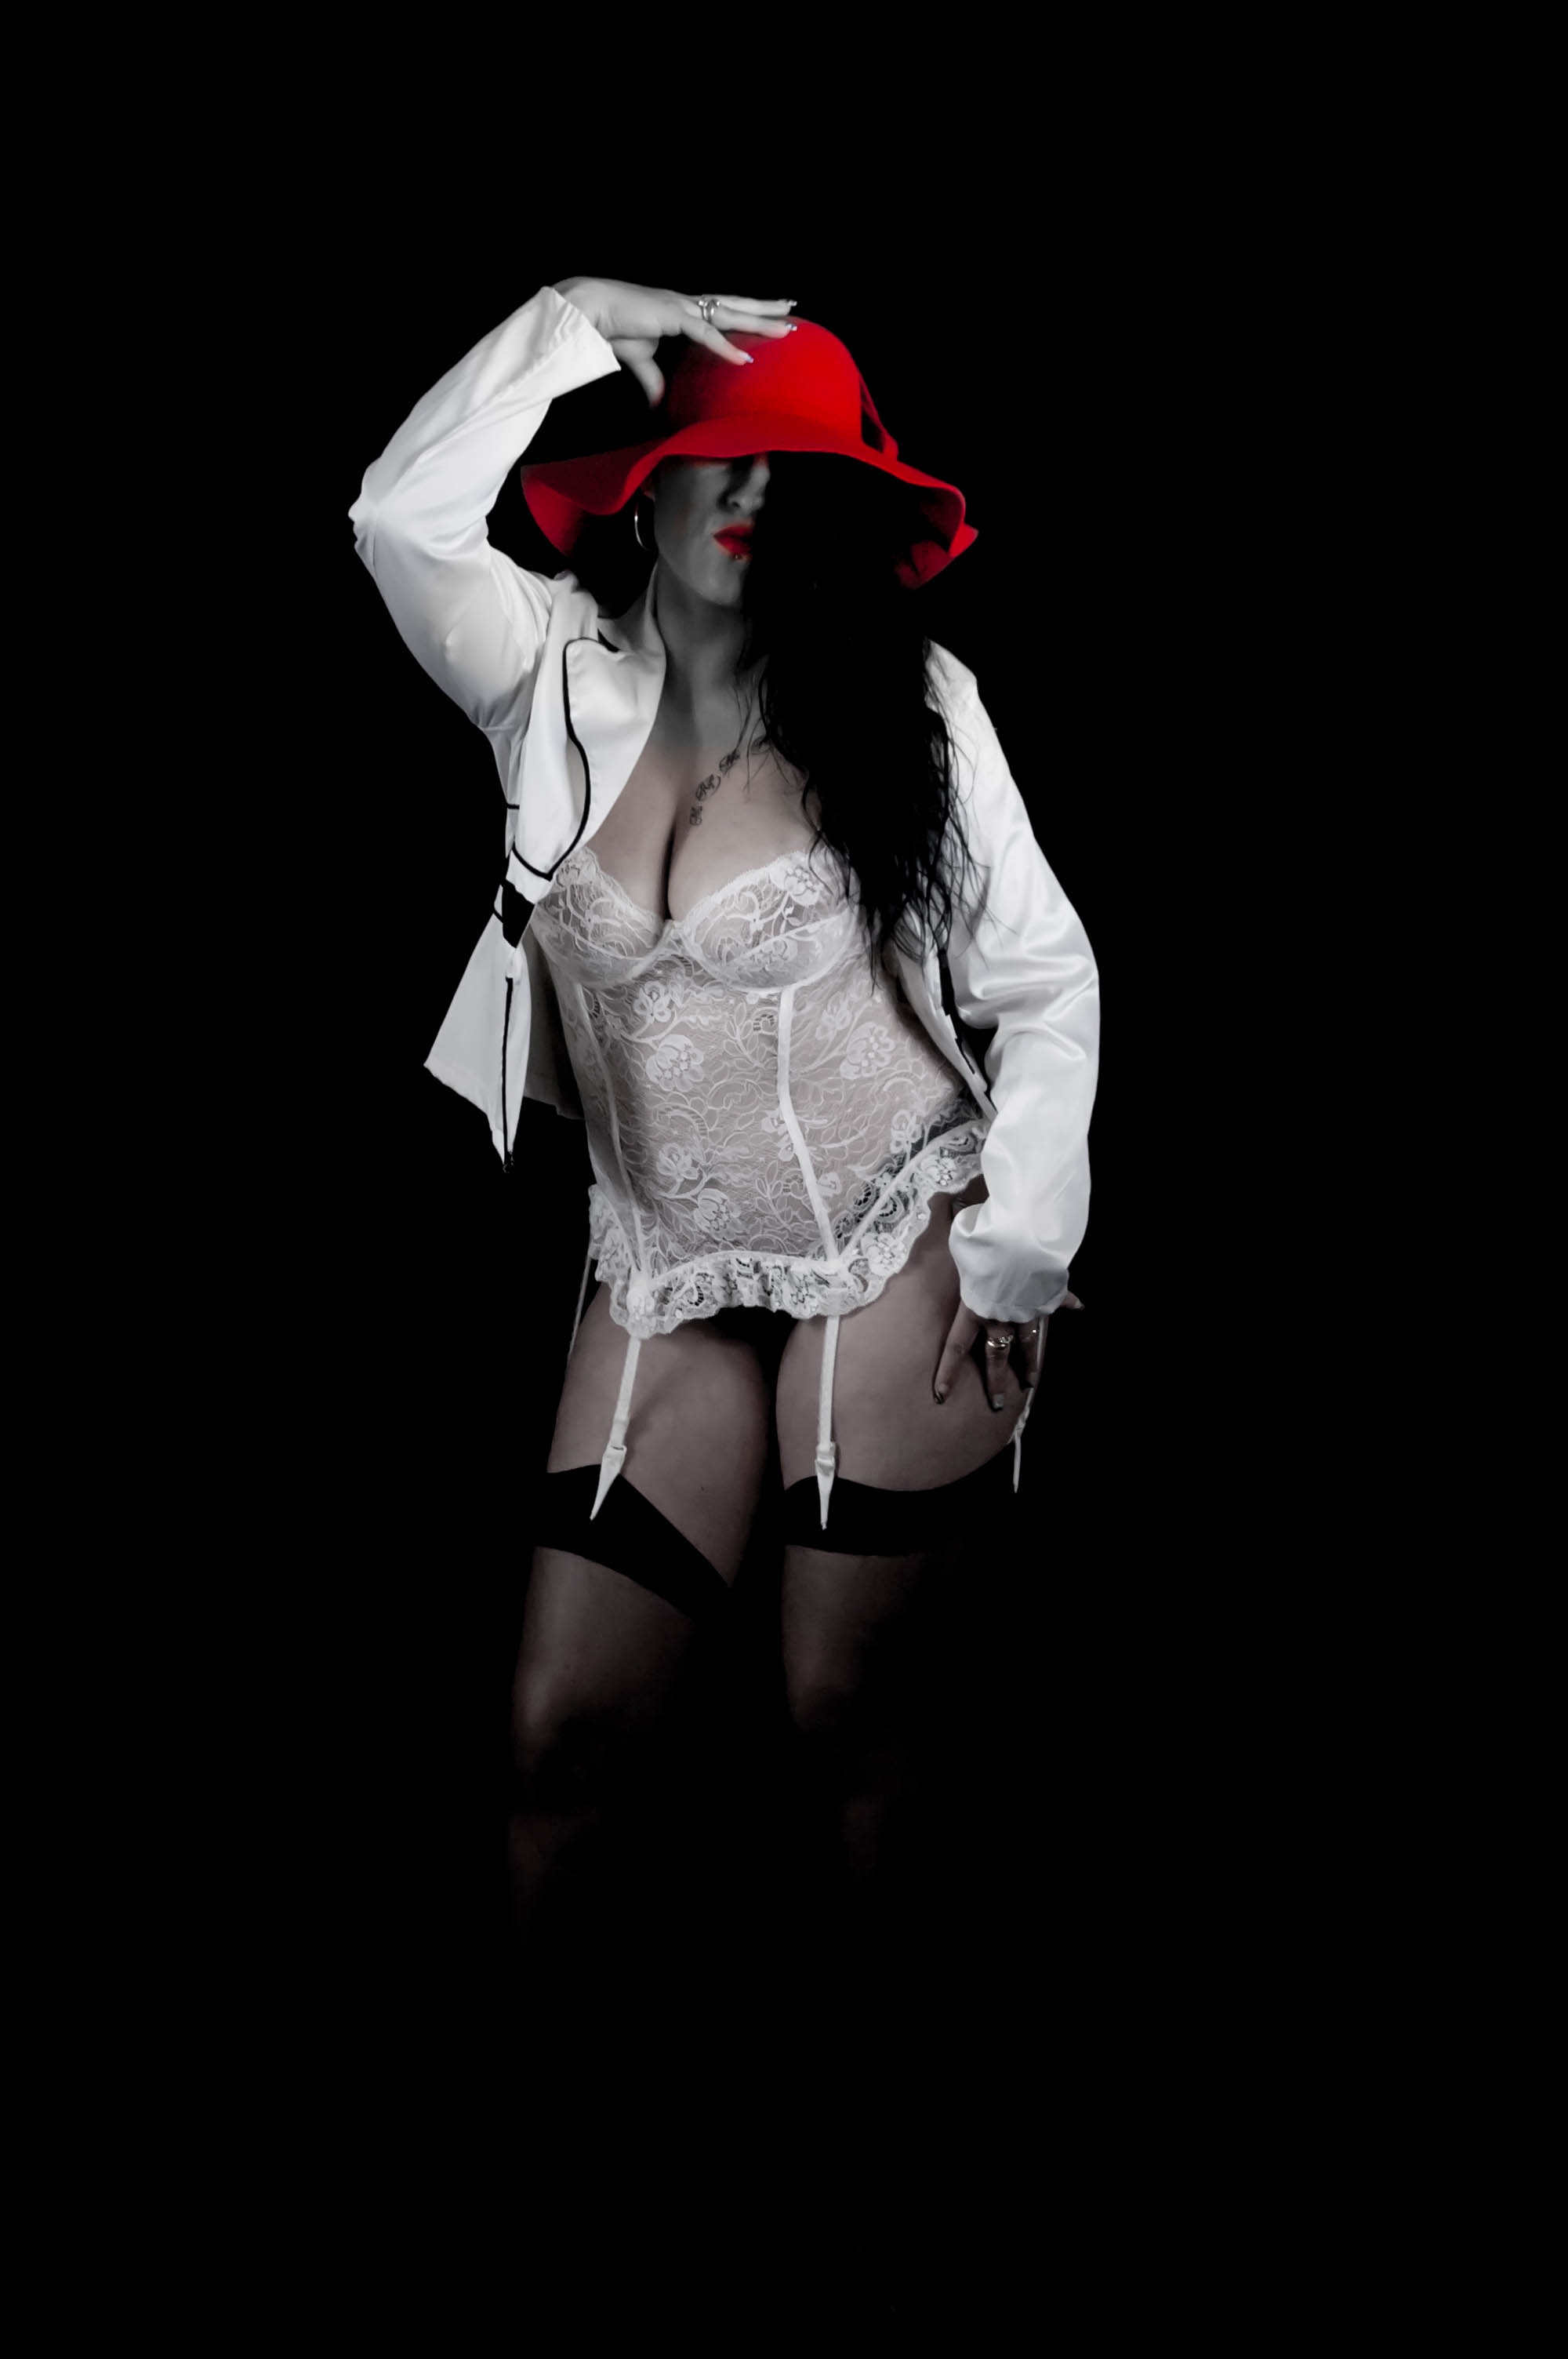
person, woman, standing, red, lace, hat, clothing, black, lingerie, costume, anime